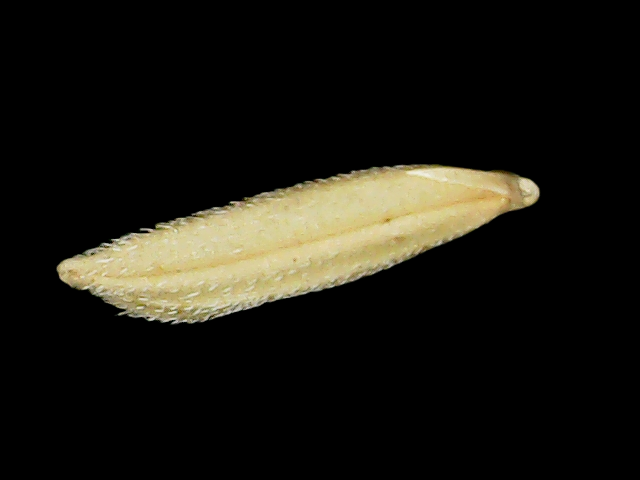
Rice variety: Binadhan26